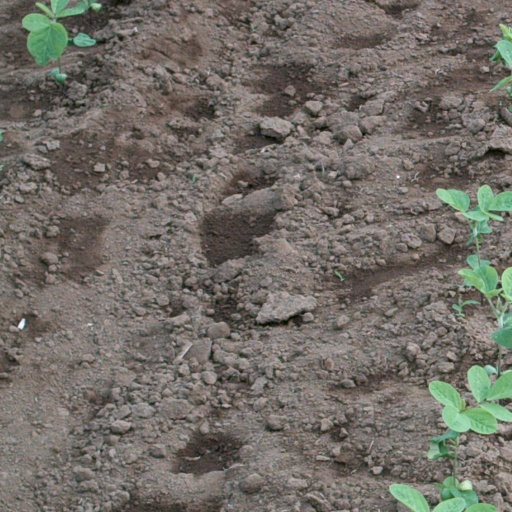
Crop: soybean